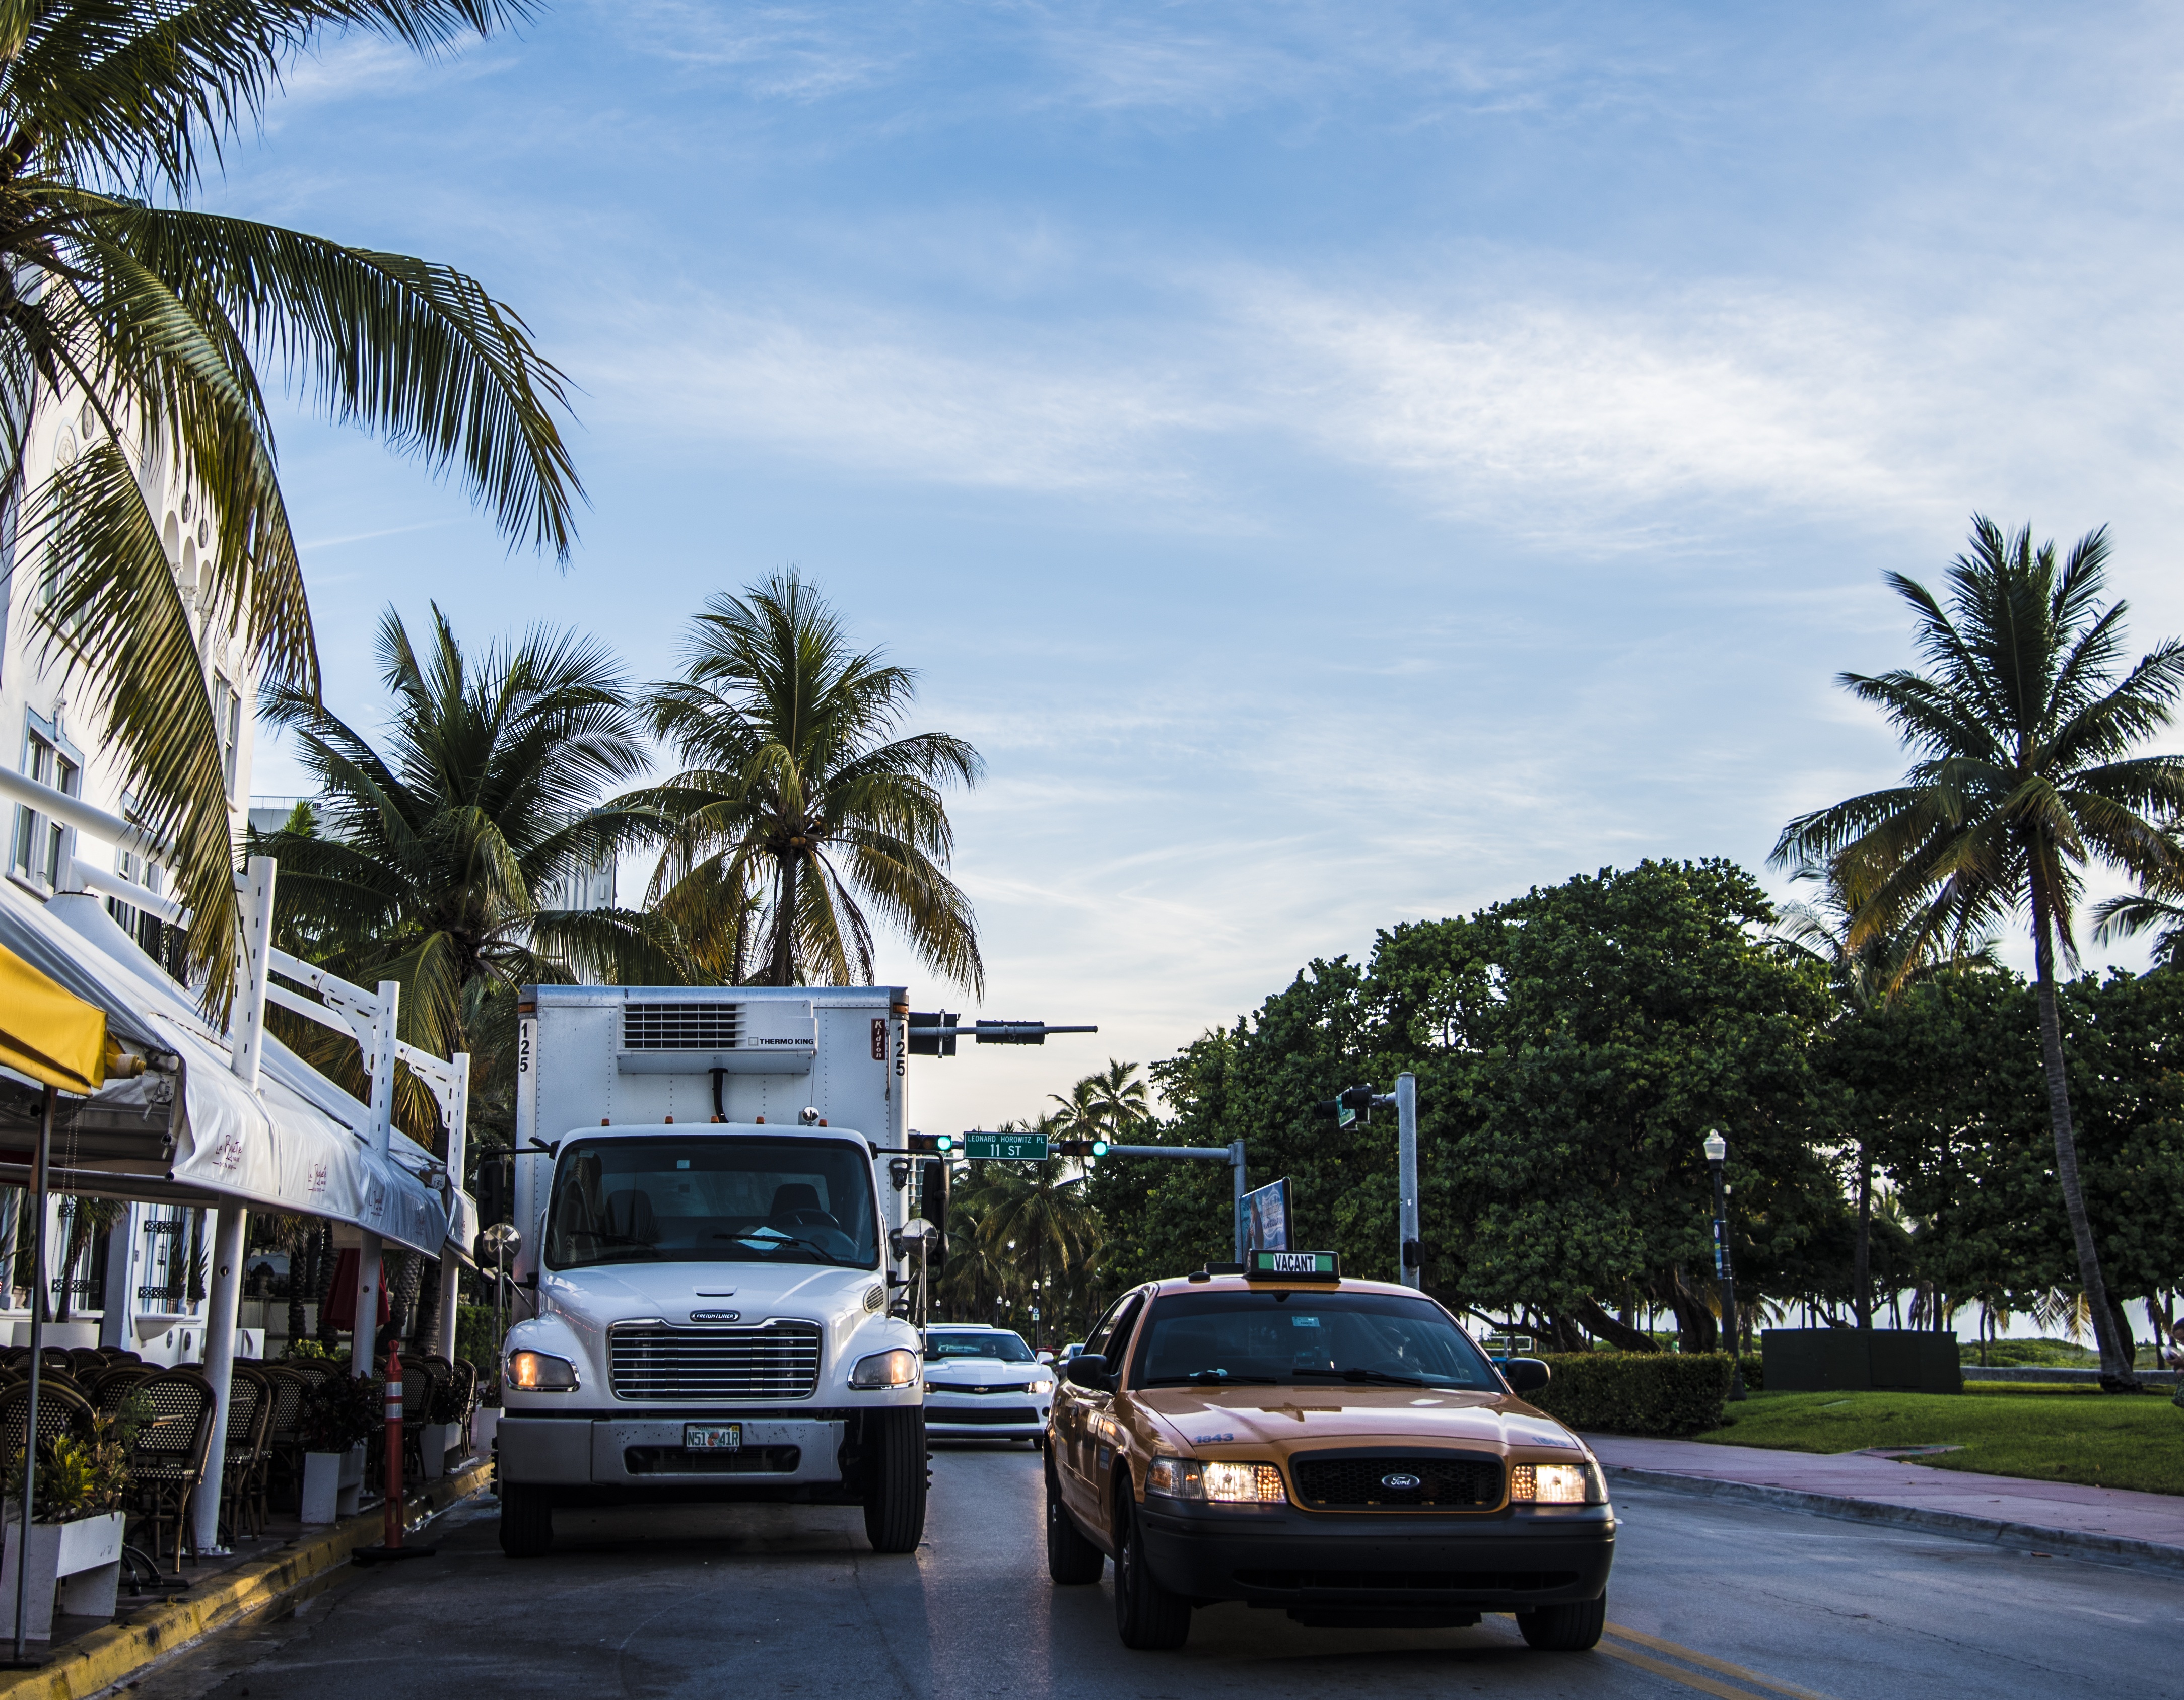
beach, tree, street, car, dawn, vacation, walk, transport, truck, vehicle, yellow, miami, palms, cast, miami beach, residential area, automobile make, arecales